The Philosophy of Freedom

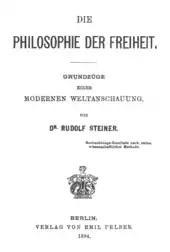

The Philosophy of Freedom is the fundamental philosophical work of philosopher, Goethe scholar, and esotericist Rudolf Steiner (1861–1925). It addresses the question of whether and in what sense human beings are free. Originally published in 1894 in German as "Die Philosophie der Freiheit", with a second edition published in 1918, the work has appeared under several English titles, including "The Philosophy of Spiritual Activity" (the title Steiner proposed for the English-language translation), "The Philosophy of Freedom", and "Intuitive Thinking as a Spiritual Path".